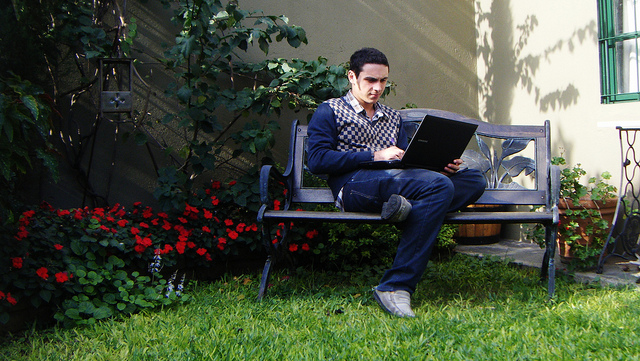
user: Given an image and a question. Answer the question in a short answer. Question: What shoes is this person wearing? Short Answer:
assistant: loafer